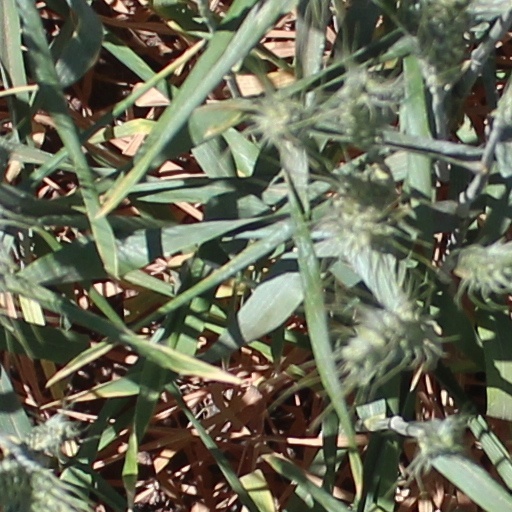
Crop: wheat